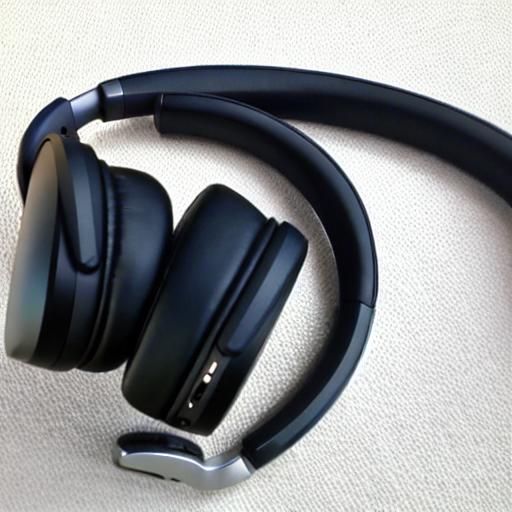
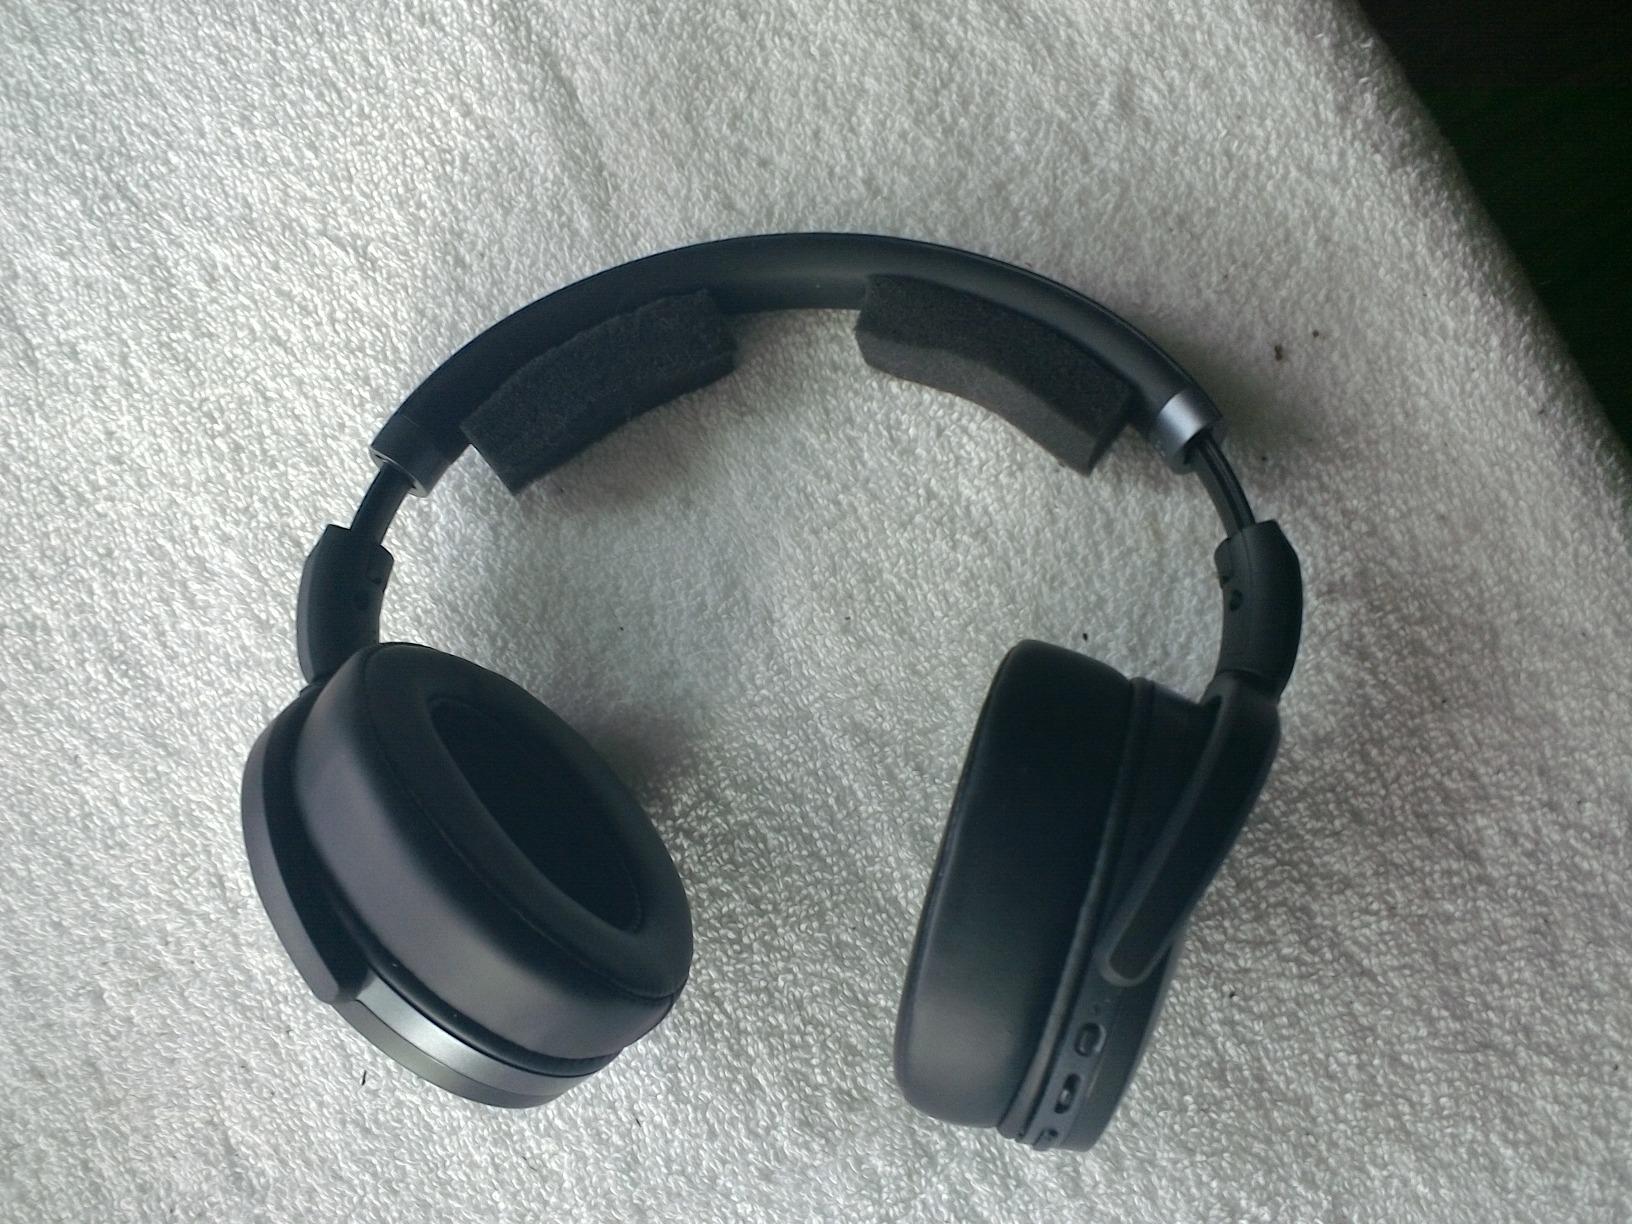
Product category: headphones
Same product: no